Sari-Solenzara

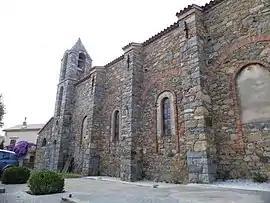
The church in Sari-Solenzara

Sari-Solenzara (formerly in) is a commune and municipality in the French department of Corse-du-Sud, on the island of Corsica. It is delineated by several natural borders: the Tyrrhenian Sea to its east, the River Solenzara to its north, and to its west the Aiguilles de Bavella, a beautiful mountain at the heart of the island. A rural district, it essentially consists of two settlements: the larger seaside village of Solenzara, and the smaller hilltop village of Sari. Smaller outlying hamlets include Togna, Canella, Tarcu and Favona. Highly mountainous and forested, Sari-Solenzara falls partially within the Alta Rocca district of the Corsican Regional Nature Reserve.